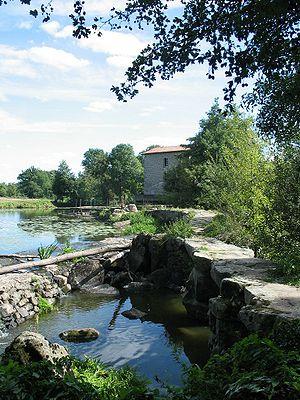
La Sèvre Nantaise près du Longeron (département de Maine-et-Loire), dans l'ouest de la France.
La Sèvre Nantaise est une rivière de l'Ouest de la France, dans les quatre départements de la Loire-Atlantique, de Maine-et-Loire, des Deux-Sèvres, de la Vendée, dans les deux régions Pays de la Loire et Nouvelle-Aquitaine, et est le dernier affluent d'importance de la Loire avant l'embouchure de cette dernière.
Le Longeron est une ancienne commune française située dans le département de Maine-et-Loire, en région Pays de la Loire, devenue le 15 décembre 2015 une commune déléguée au sein de la commune nouvelle de Sèvremoine.
Les Mauges sont une région naturelle et historique, correspondant au sud-ouest de l'actuel département de Maine-et-Loire et de l'ancienne province d'Anjou.